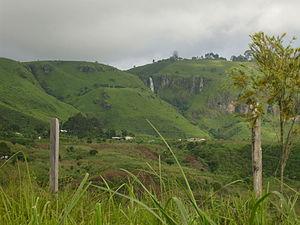
La déforestation au Cameroun est la destruction des forêts tropicales humides de ce pays d'Afrique centrale.